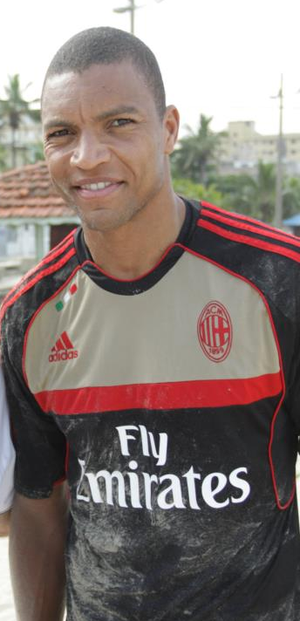
Milano Beach Soccer est un club de football de plage basé à Milan et fondé en 2002.
Nélson de Jesus Silva, surnommé Dida, est un ancien footballeur brésilien né le 7 octobre 1973 à Irará qui a évolué au poste de gardien de but.